Alexander Boldyrev

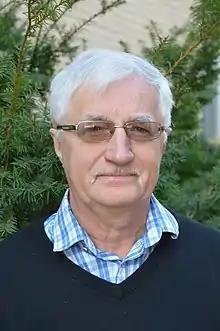

Alexander I. Boldyrev (December 19, 1951 - August 26, 2023) was a Russian-American computational chemist and R. Gaurth Hansen Professor at Utah State University. Professor Boldyrev is known for his pioneering works on superhalogens, superalkalis, tetracoordinated planar carbon, inorganic double helix, boron and aluminum clusters, and chemical bonding theory, especially aromaticity/antiaromaticity in all-metal structures, and development of the Adaptive Natural Density Partitioning (AdNDP) method.